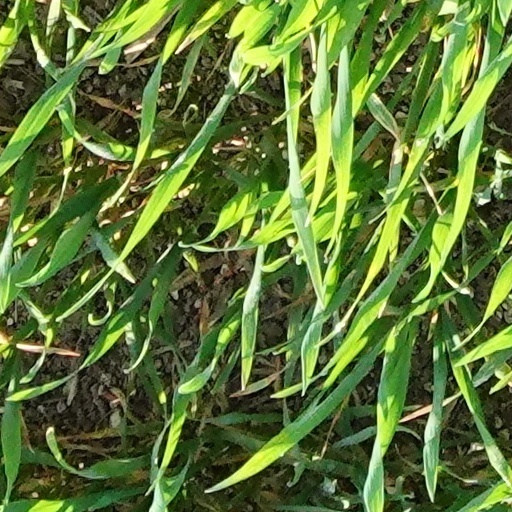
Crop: wheat